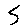
Label: 5